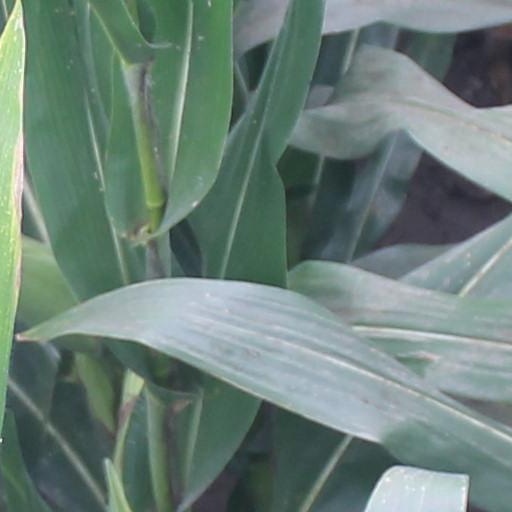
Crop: maize; corn